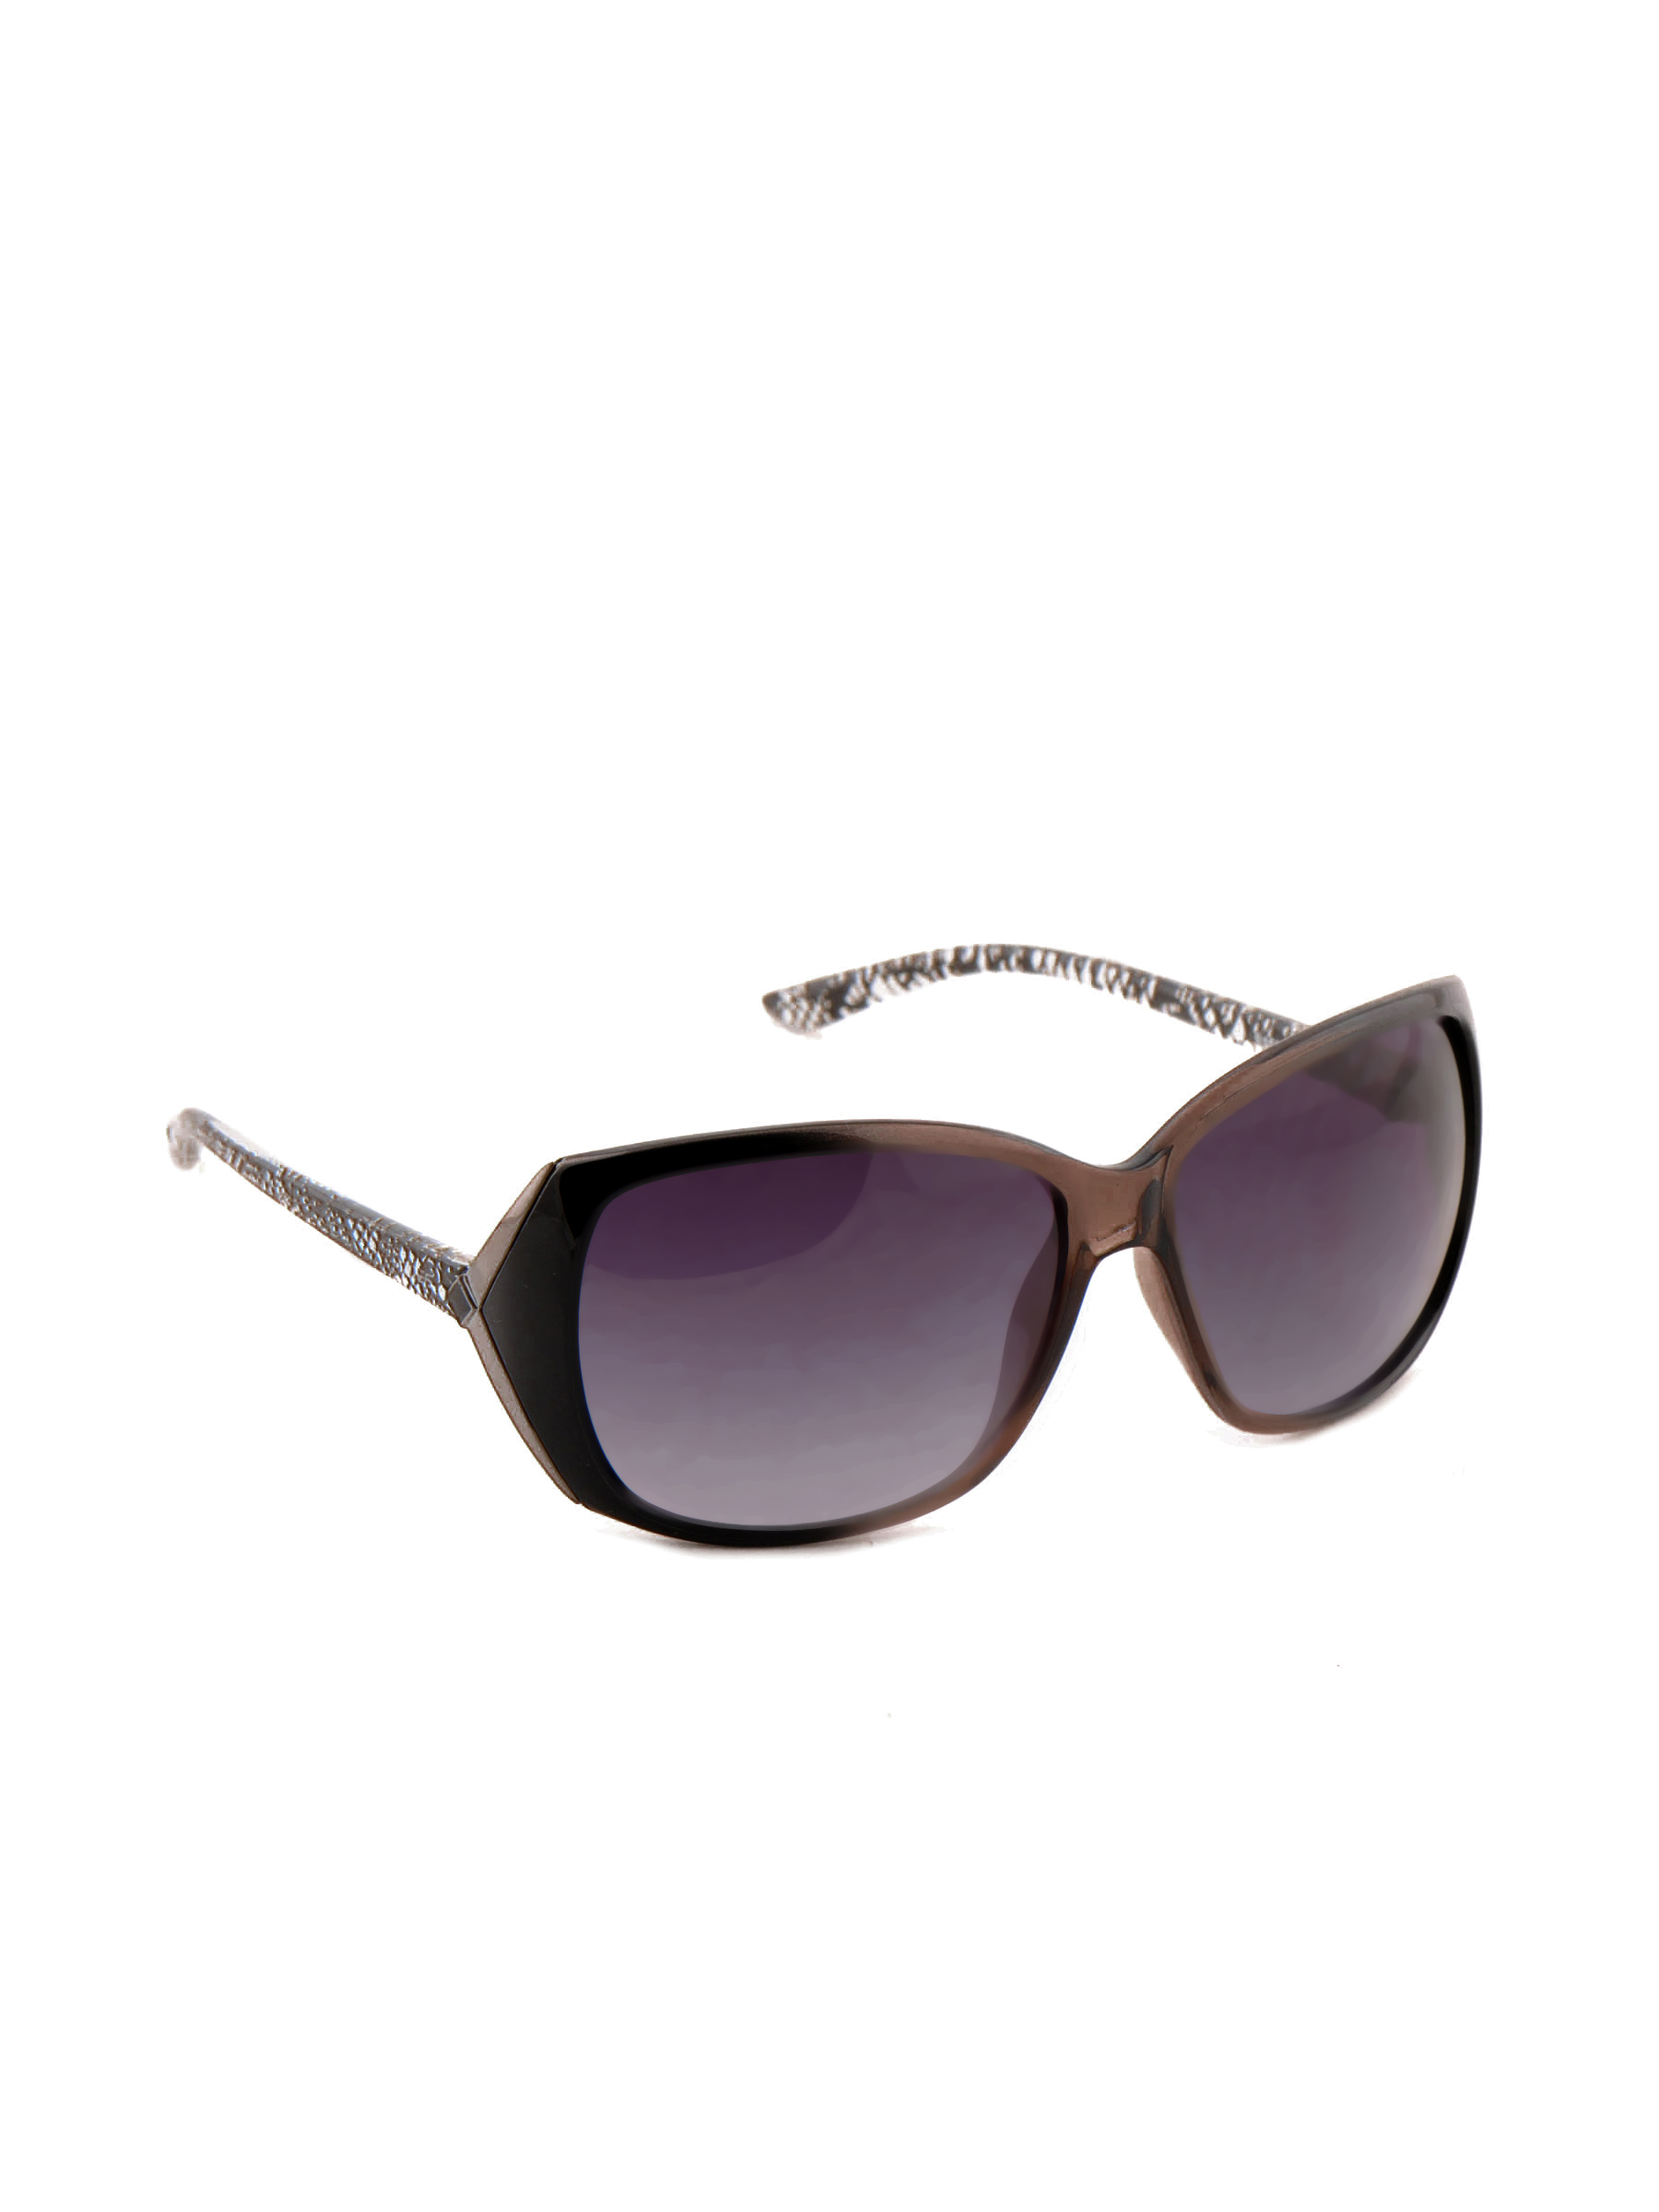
Idee Women Funky Eyewear Black Sunglasses
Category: Accessories / Eyewear / Sunglasses
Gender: Women
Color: Black
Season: Winter 2016
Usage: Casual